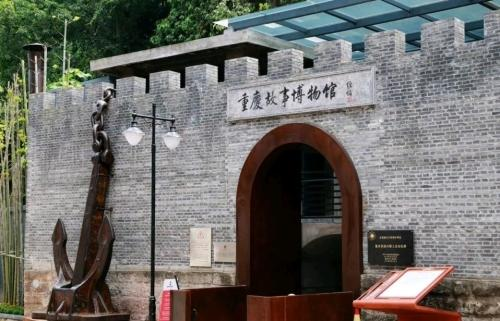
地标名称：重庆建川博物馆聚落
所在城市：重庆市·九龙坡区